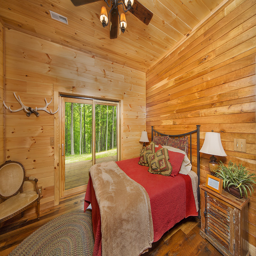
the downstairs bedroom comes with direct access to the outdoors , queen bed and its own full bathroom .